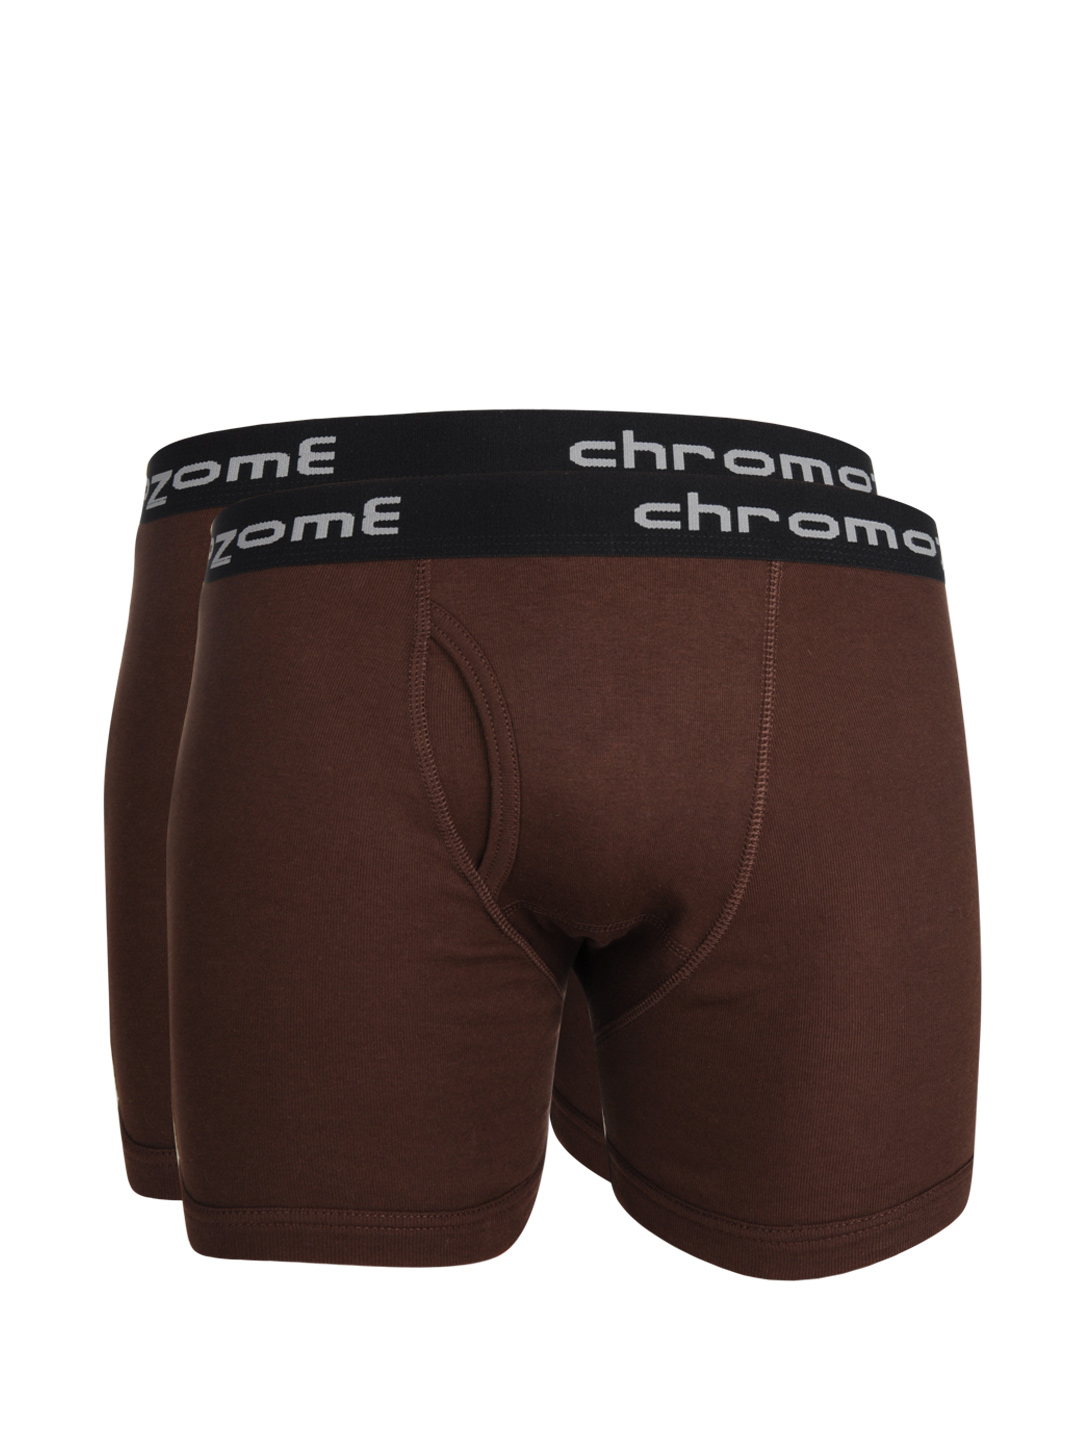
Chromozome Men Pack of Two Trunks
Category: Apparel / Innerwear / Trunk
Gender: Men
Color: Brown
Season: Summer 2016
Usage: Casual